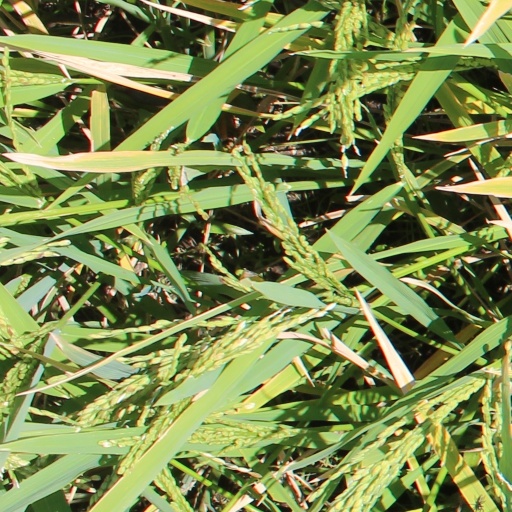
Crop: rice